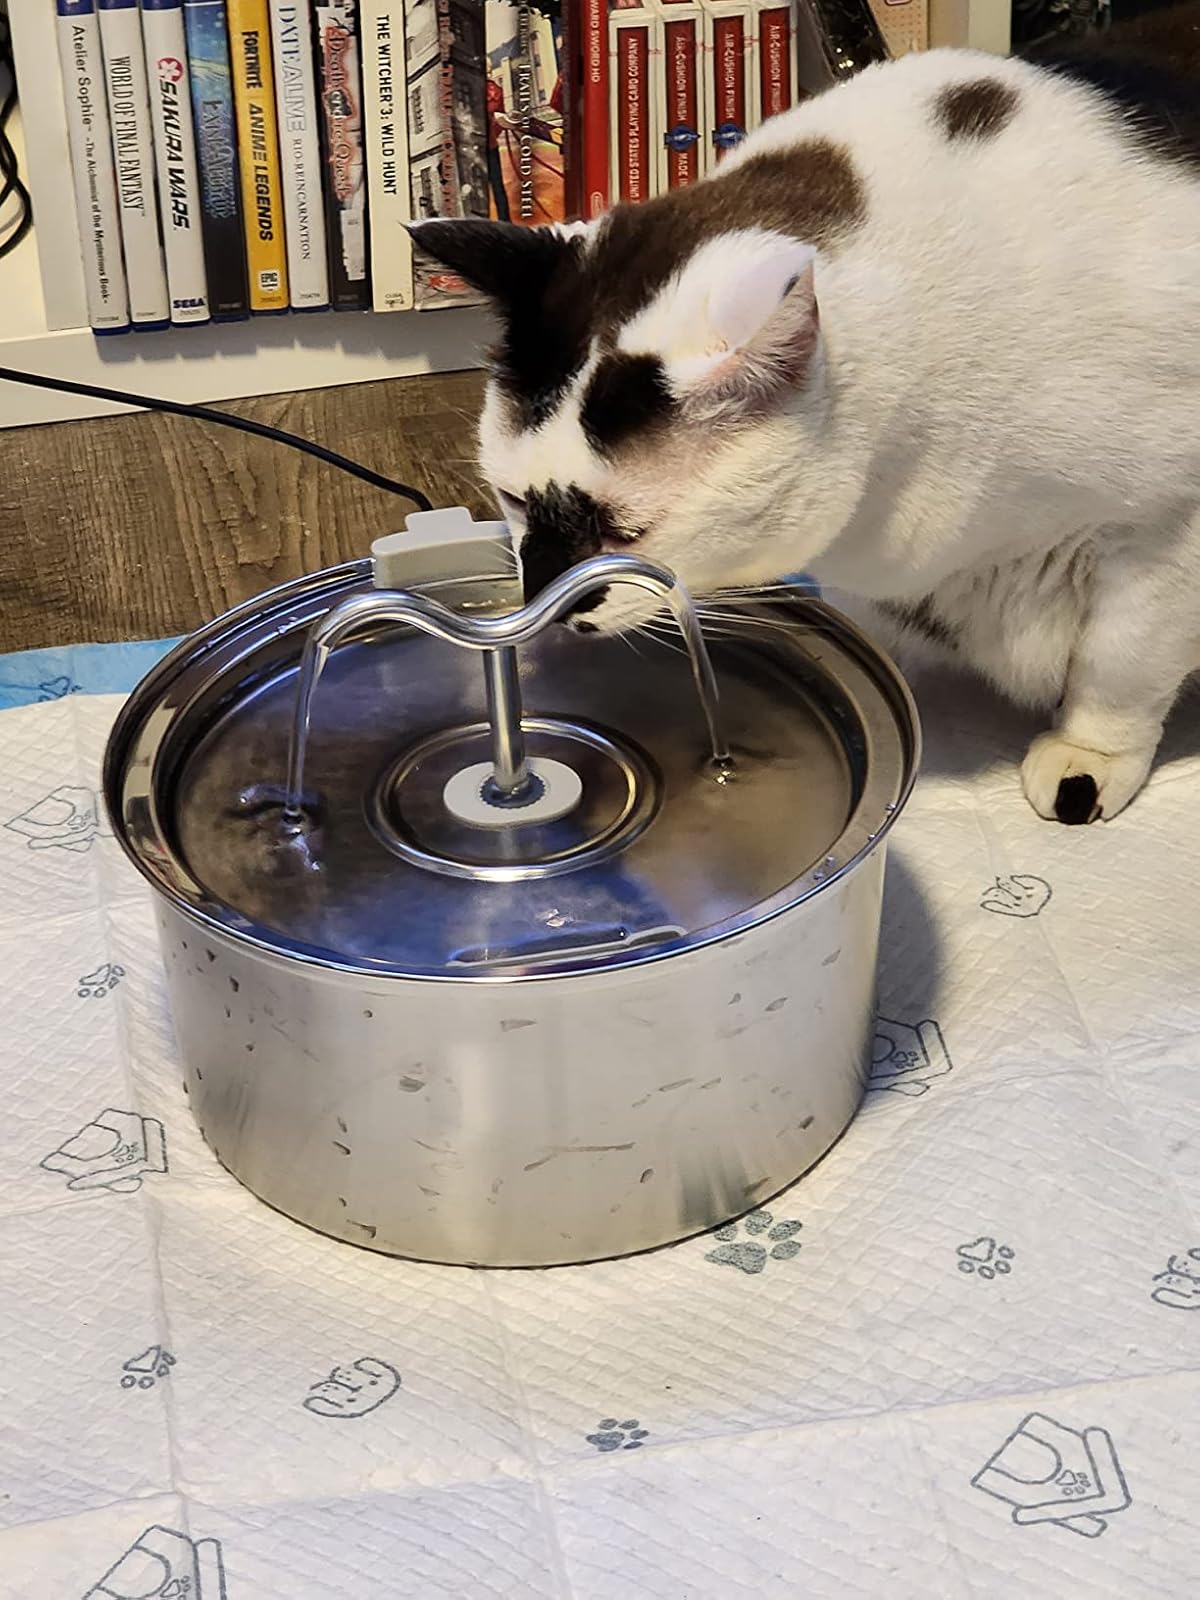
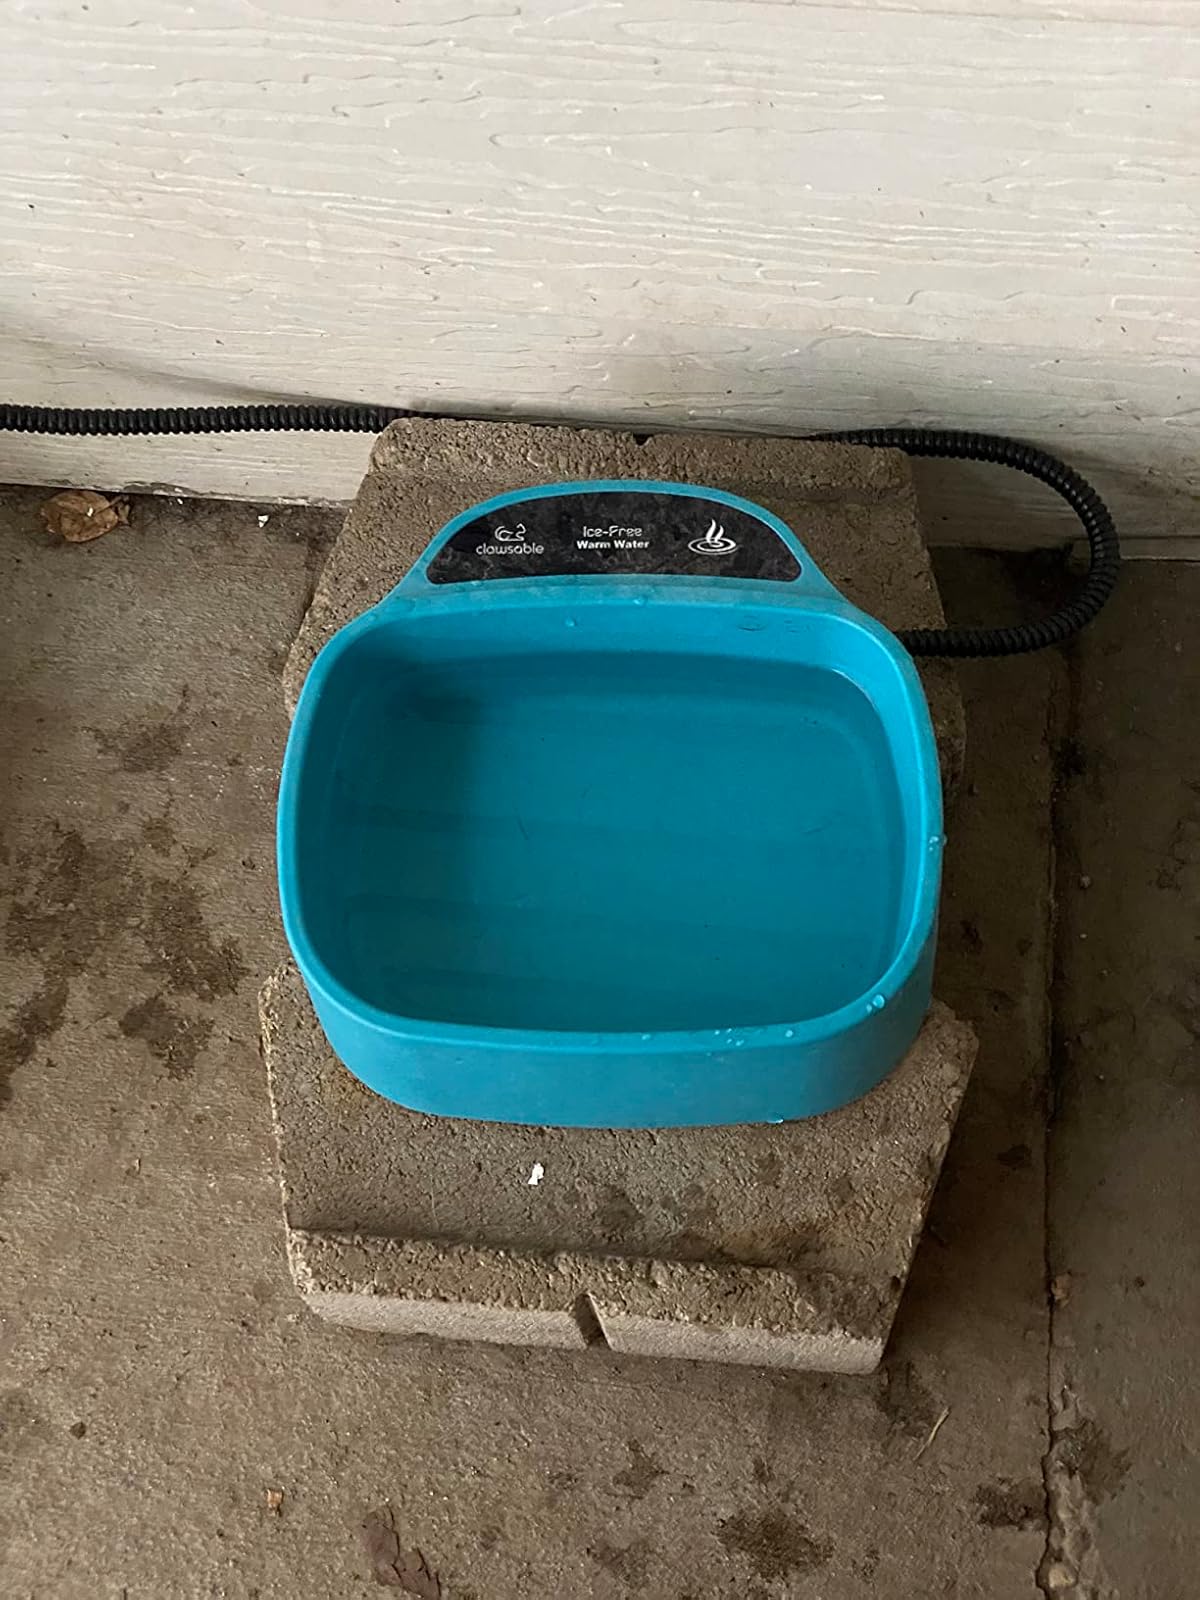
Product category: items_bowl
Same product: no